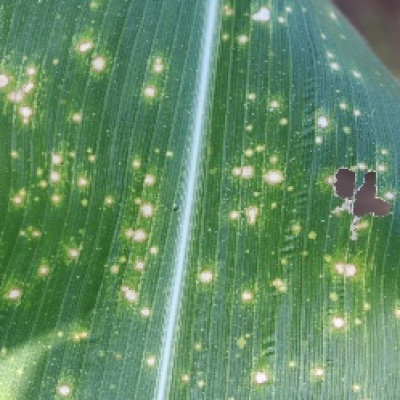
Label: Corn_(Maize)___Leaf_Spot